PPG Paints Arena

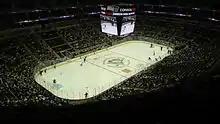
Inside PPG Paints Arena during a Penguins pre-season game in 2010.

The Penguins officially opened the building on October 7, 2010, against their cross-state rivals Philadelphia Flyers, with the Penguins falling 3–2. The first goal was scored by the Flyers forward Daniel Brière at 2:51 in the 2nd period, a power play goal. The first Penguin goal was scored by forward Tyler Kennedy 44 seconds into the third period. The stars of the game were awarded to Kennedy, Claude Giroux and Flyers rookie goaltender Sergei Bobrovsky, who made 29 of 31 saves in his NHL debut. The Penguins earned their first win at the arena on October 15, 2010, against the New York Islanders, prevailing on an overtime power-play goal by defenseman Alex Goligoski. It was also the first overtime game at the new arena. Goaltender Brent Johnson earned the win for the Penguins, making 22 saves.